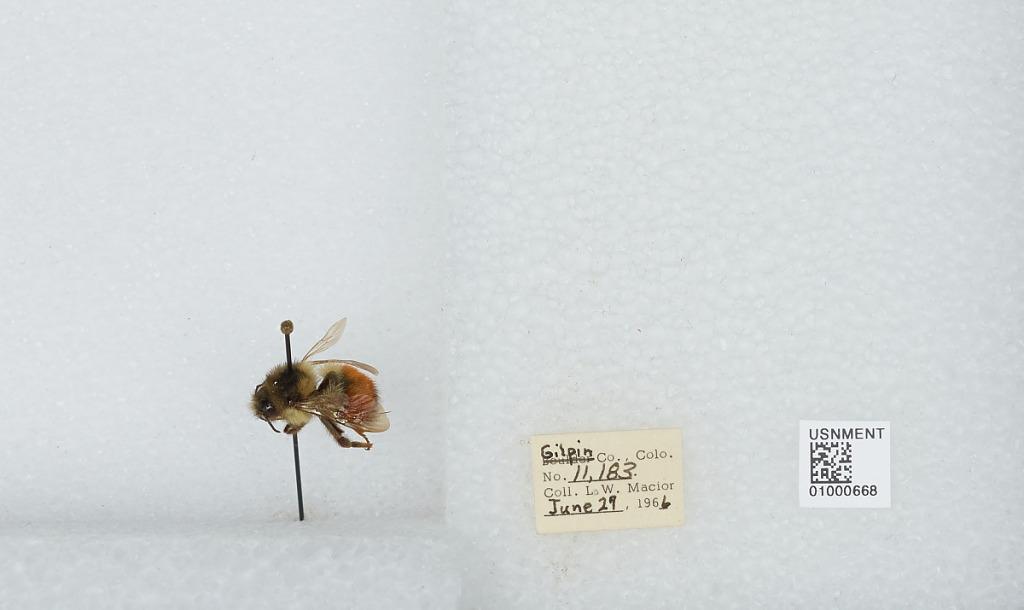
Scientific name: Bombus (Pyrobombus) melanopygus Nylander
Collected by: L. Macior
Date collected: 1966-6-27
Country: United States
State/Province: Colorado
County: Gilpin
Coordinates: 39.8908, -105.508